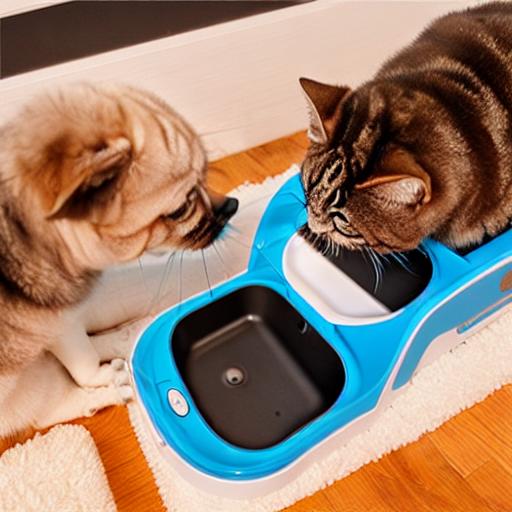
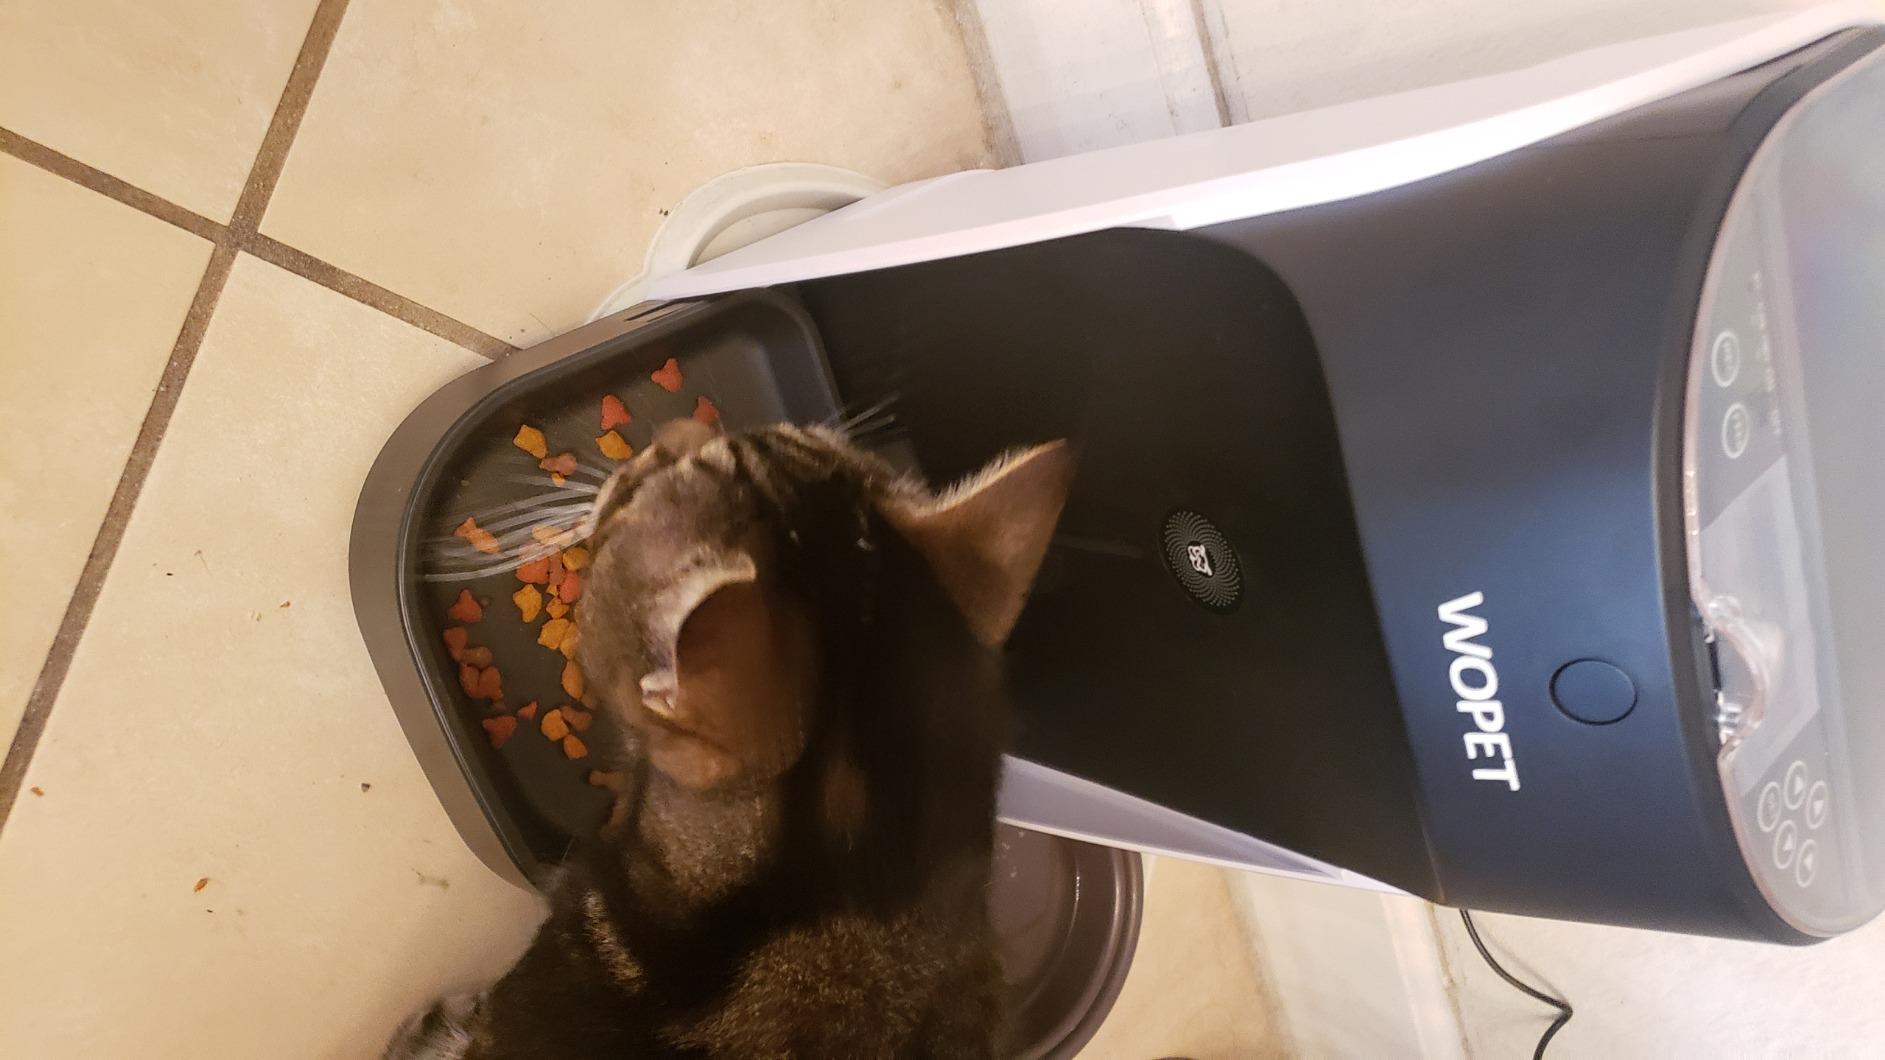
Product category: items_feeder
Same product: no